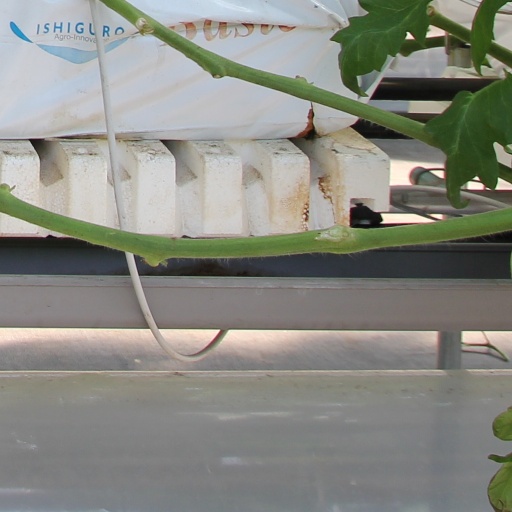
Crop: tomato